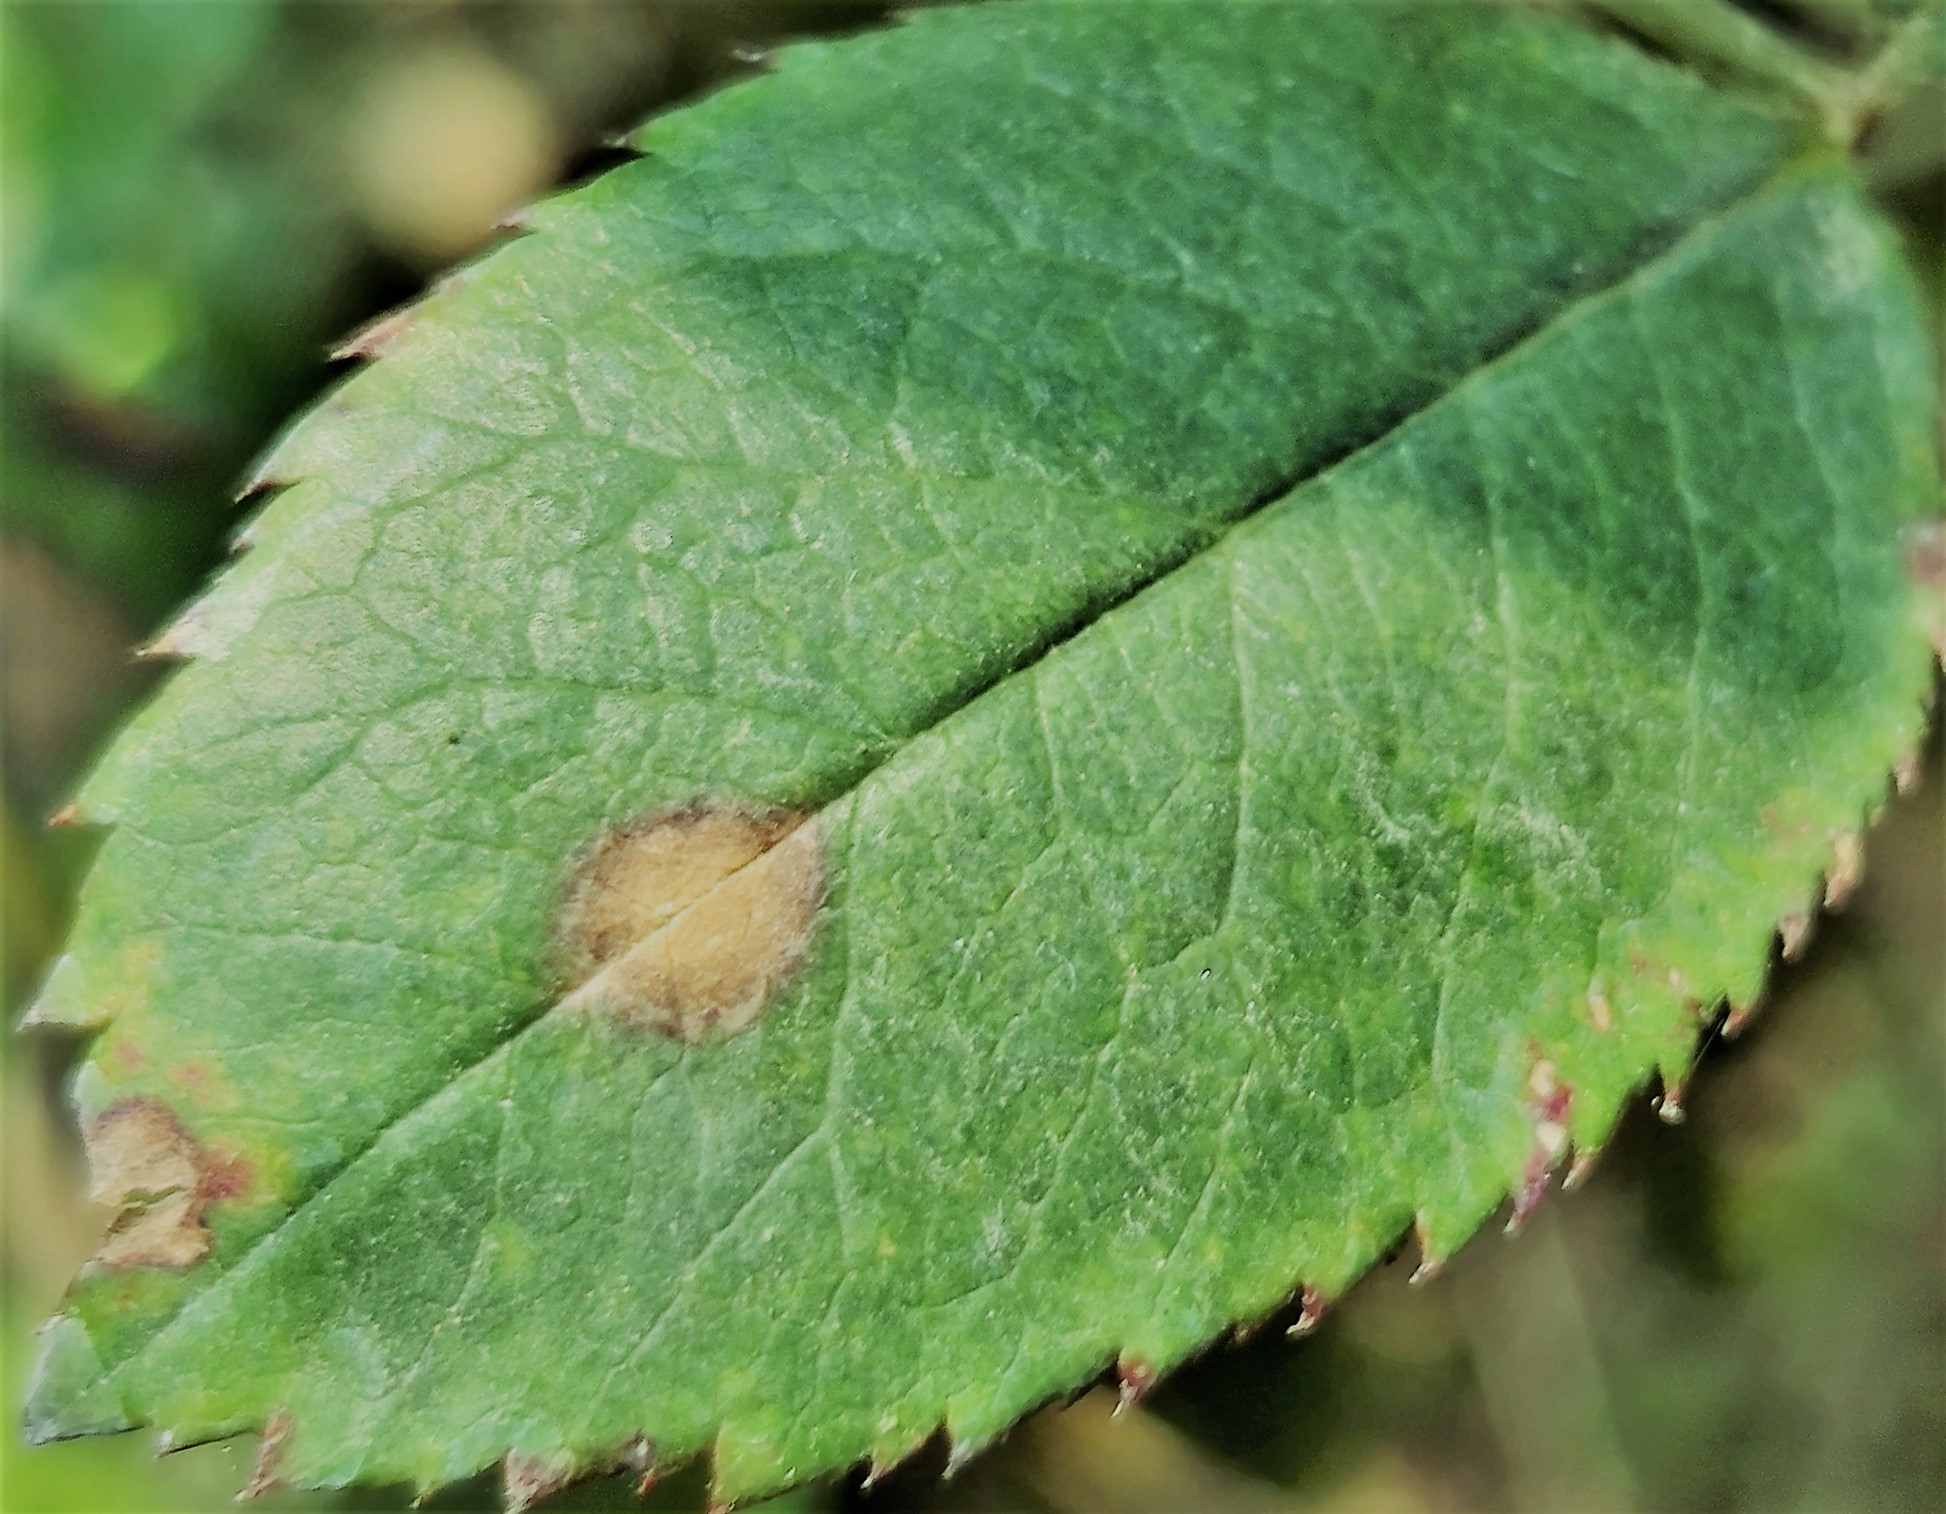
Label: Black Spot